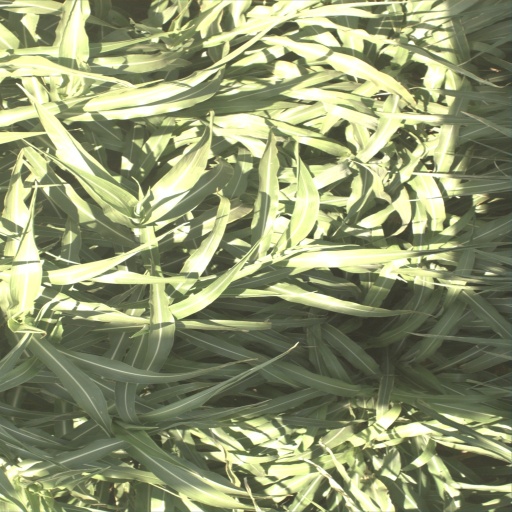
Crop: sorghum